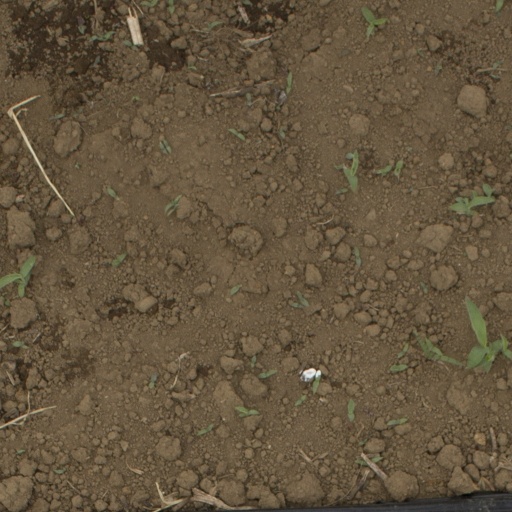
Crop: Jerusalem artichoke